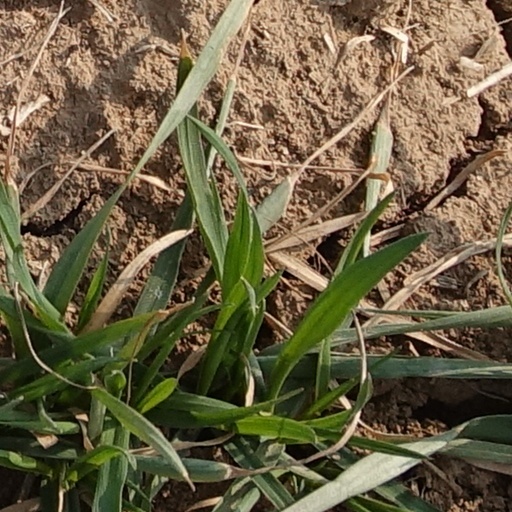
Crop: wheat